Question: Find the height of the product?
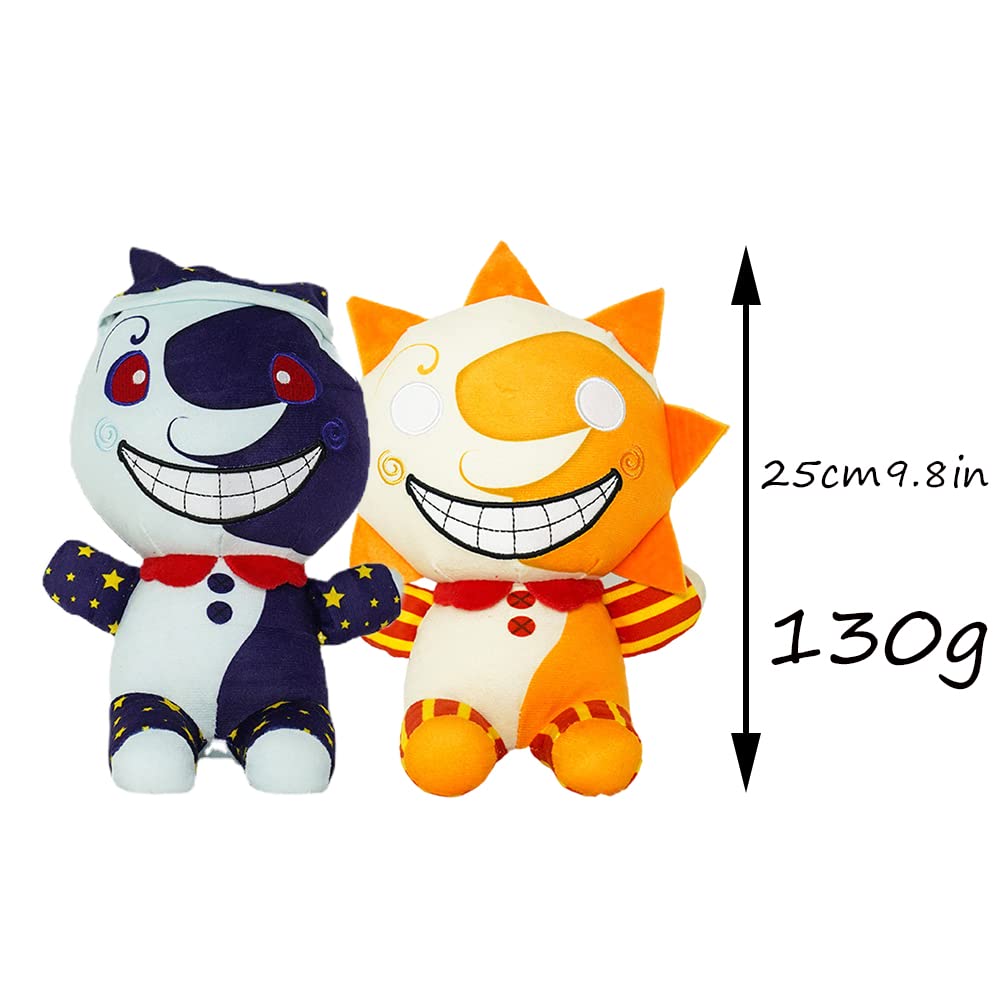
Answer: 25.0 centimetre